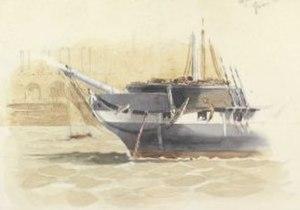
La poulaine est la partie rapportée saillante fixée à la proue des voiliers du XVIᵉ au XVIIIᵉ siècle.